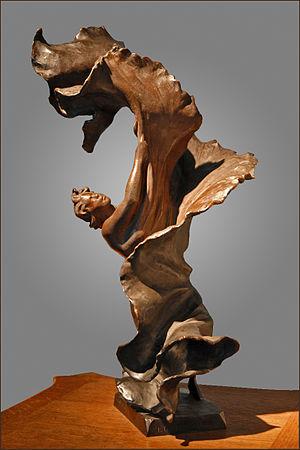
Statuette Loïe Fuller de Fernand Massignon, dit Pierre Roche (1855-1922) Paris, création du modèle vers 1894 E. Gruet, fondeur Paris, édition, vers 1901 Bronze, socle en marbre noir Musée des ars décoratifs Espaces sur l'art nouveau On trouve dans les musées de nombreuses représentations de Loïe Fuller en train de danser. fr.wikipedia.org/wiki/Lo%c3%afe_Fuller voir celle que j'ai photographiée à Budapest et qui est magnifique www.flickr.com/photos/dalbera/1337544753/ la photo officielle n'est pas très bonne mais l'objet est accessible avec sa notice www.lesartsdecoratifs.fr/francais/arts-decoratifs/collect...
Pierre Roche, pseudonyme de Pierre Henry Ferdinand Massignon, né à Paris le 2 août 1855 et mort dans la même ville le 18 janvier 1922, est un sculpteur, peintre, graveur, céramiste, décorateur et médailleur français.
La sculpture française du XIXᵉ siècle représente la production sculpturale et statuaire en France entre 1801 et 1901. Elle est caractérisée par la diversité des courants et des styles, allant du néo-classicisme du début du siècle, à l'Art nouveau et au modernisme de la fin du siècle.